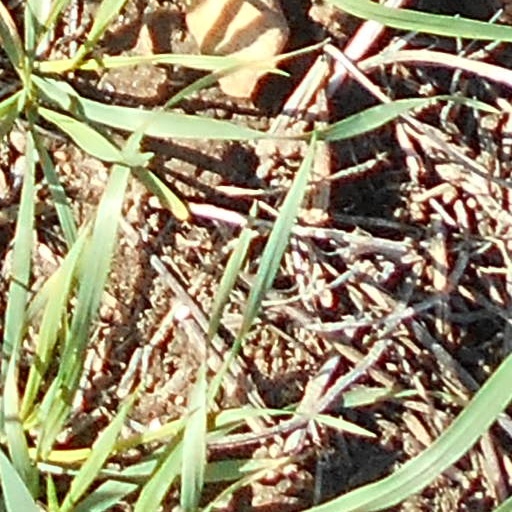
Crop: wheat